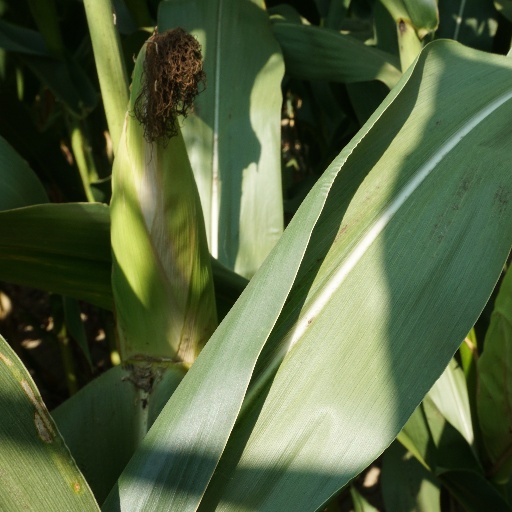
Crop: maize; corn